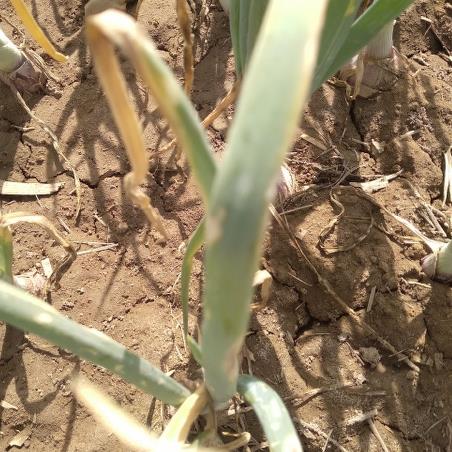
Crop: Onion
Condition: alternaria-d